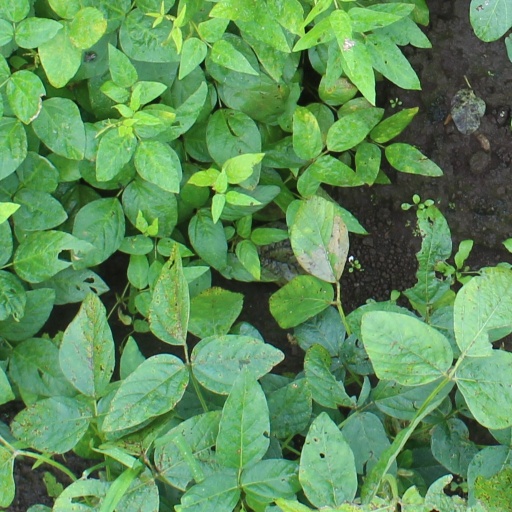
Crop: soybean